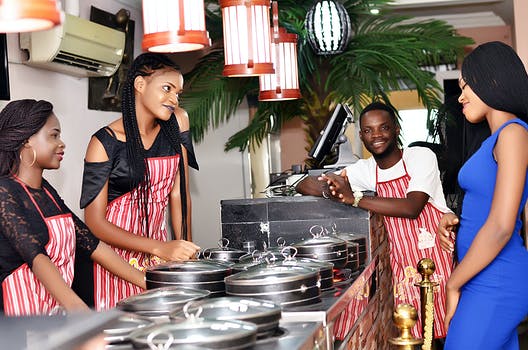
Label: No Watermark